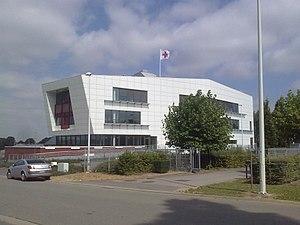
Bâtiment du Service Francophone du Sang de la Croix-Rouge de Belgique à Suarlée (Namur). inauguré en 2011. photo de 2013
La Croix-Rouge de Belgique ou CRB fut fondée le 4 février 1864. Tout en garantissant le respect des sept principes fondamentaux du Mouvement international de la Croix-Rouge et du Croissant-Rouge, elle est reconnue en Belgique comme société de secours volontaire, autonome, auxiliaire des pouvoirs publics et des services de santé militaires conformément à la première Convention de Genève.